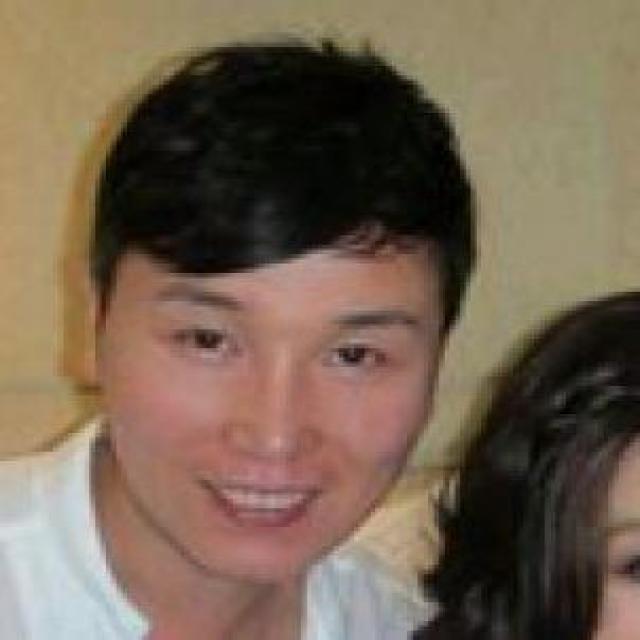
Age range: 21-44